Amundsen Coast

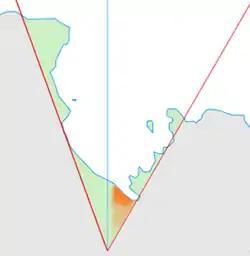
Location of Amundsen Coast (marked in orange) within the Ross Dependency

Amundsen Coast is that portion of the coast to the south of the Ross Ice Shelf lying between Morris Peak, on the east side of Liv Glacier, and the west side of the Scott Glacier. Named by New Zealand Antarctic Place-Names Committee in 1961 for Captain Roald Amundsen, the Norwegian explorer who led his own expedition in 1910–12 to the Antarctic. Setting up a base at Framheim at the edge of the Ross Ice Shelf, he sledged southward across the shelf and discovered a route up the Axel Heiberg Glacier along this coast to reach the polar plateau. He was the first to reach the South Pole, December 14, 1911.